FAMILIA (lay apostolate)

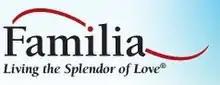
FAMILIA's logo

FAMILIA is an apostolate affiliated with the Regnum Christi Federation, founded in Minneapolis, Minnesota, designed to strengthen Christian family life. It stands for "FAMIly Life In America". As the director in Edmonton summarized it to the "Western Catholic Reporter", "Familia was put together from what Pope John Paul II said about family."